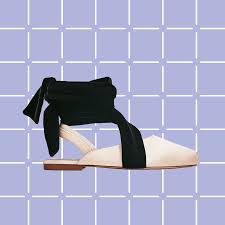
Label: Ballet Flat